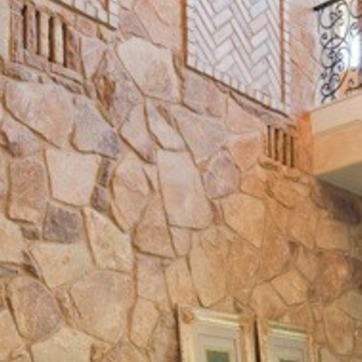
Material: stone